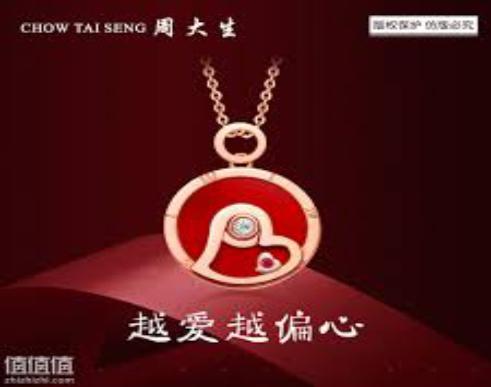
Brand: CHOW TAI SENG-2
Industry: Others